Gümüşhane

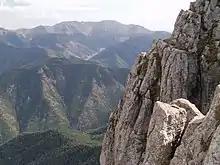
Ecel Rocks in Gümüşhane

Gümüşhane has a rich historical background so there are many historical places, mosques, churches, castles. The ancient city of Satala in the modern village of Sadak was the most important military camp of the ancient Roman Empire in the east. This place was ruled by the Colchians, Hittites, Assyrians, Urartu, Persians, Pontic Greeks, Romans, and Byzantines. Today, rests of the Sadak village is protected by the Ministry of Culture and Tourism. In addition, Süleymaniye Mosque is in the previous Gümüşhane settlement and it was commissioned by the Ottoman sultan Süleyman the Magnificent. Küçük Mosque and Çit Village Mosque are some of other popular mosques in the city. Besides, there are numerous churches within Gümüşhane. Santa Çakallı, Santa Terzili, Kalur Rock, Samamoni, and Theodor Churches are some examples of historical churches in Gümüşhane.